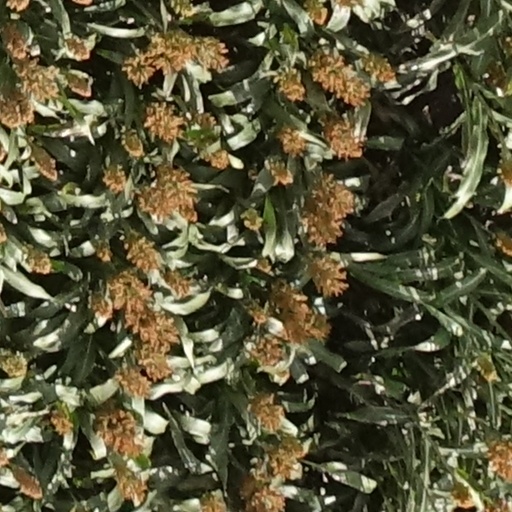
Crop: sorghum